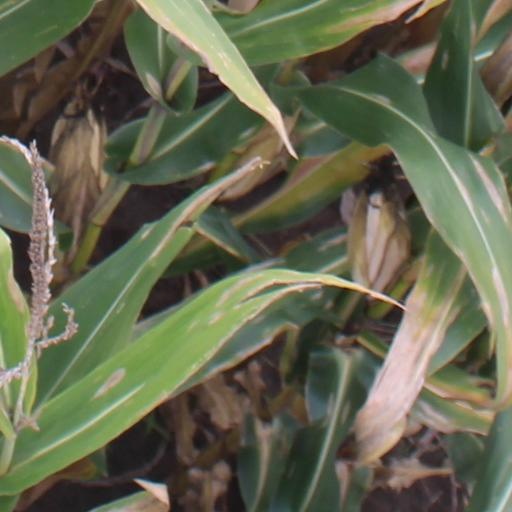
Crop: maize; corn